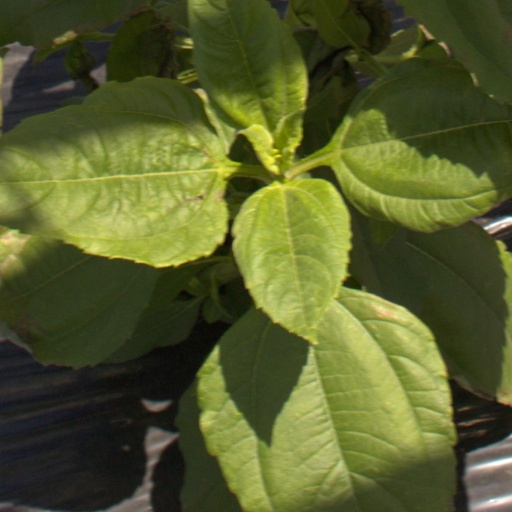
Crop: Jerusalem artichoke